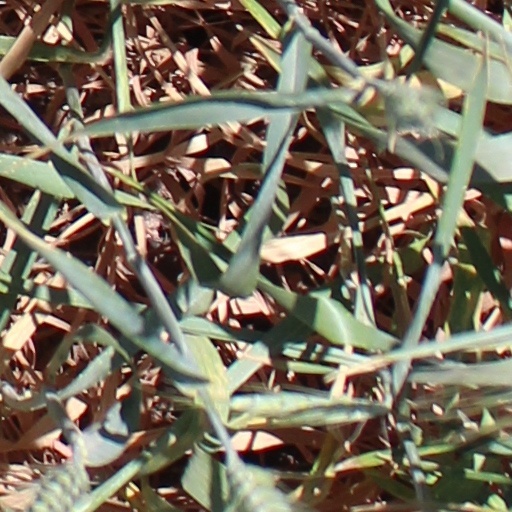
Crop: wheat